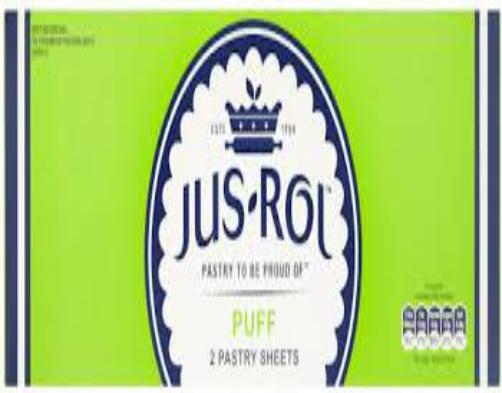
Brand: Jus-Rol
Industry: Food